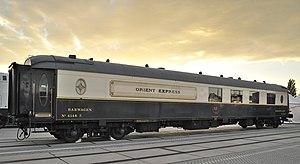
Vue extérieure de l'Orient Express SNCF